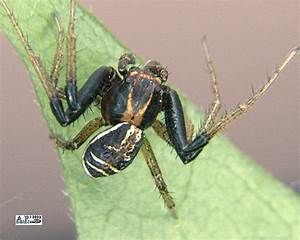
Label: ragno